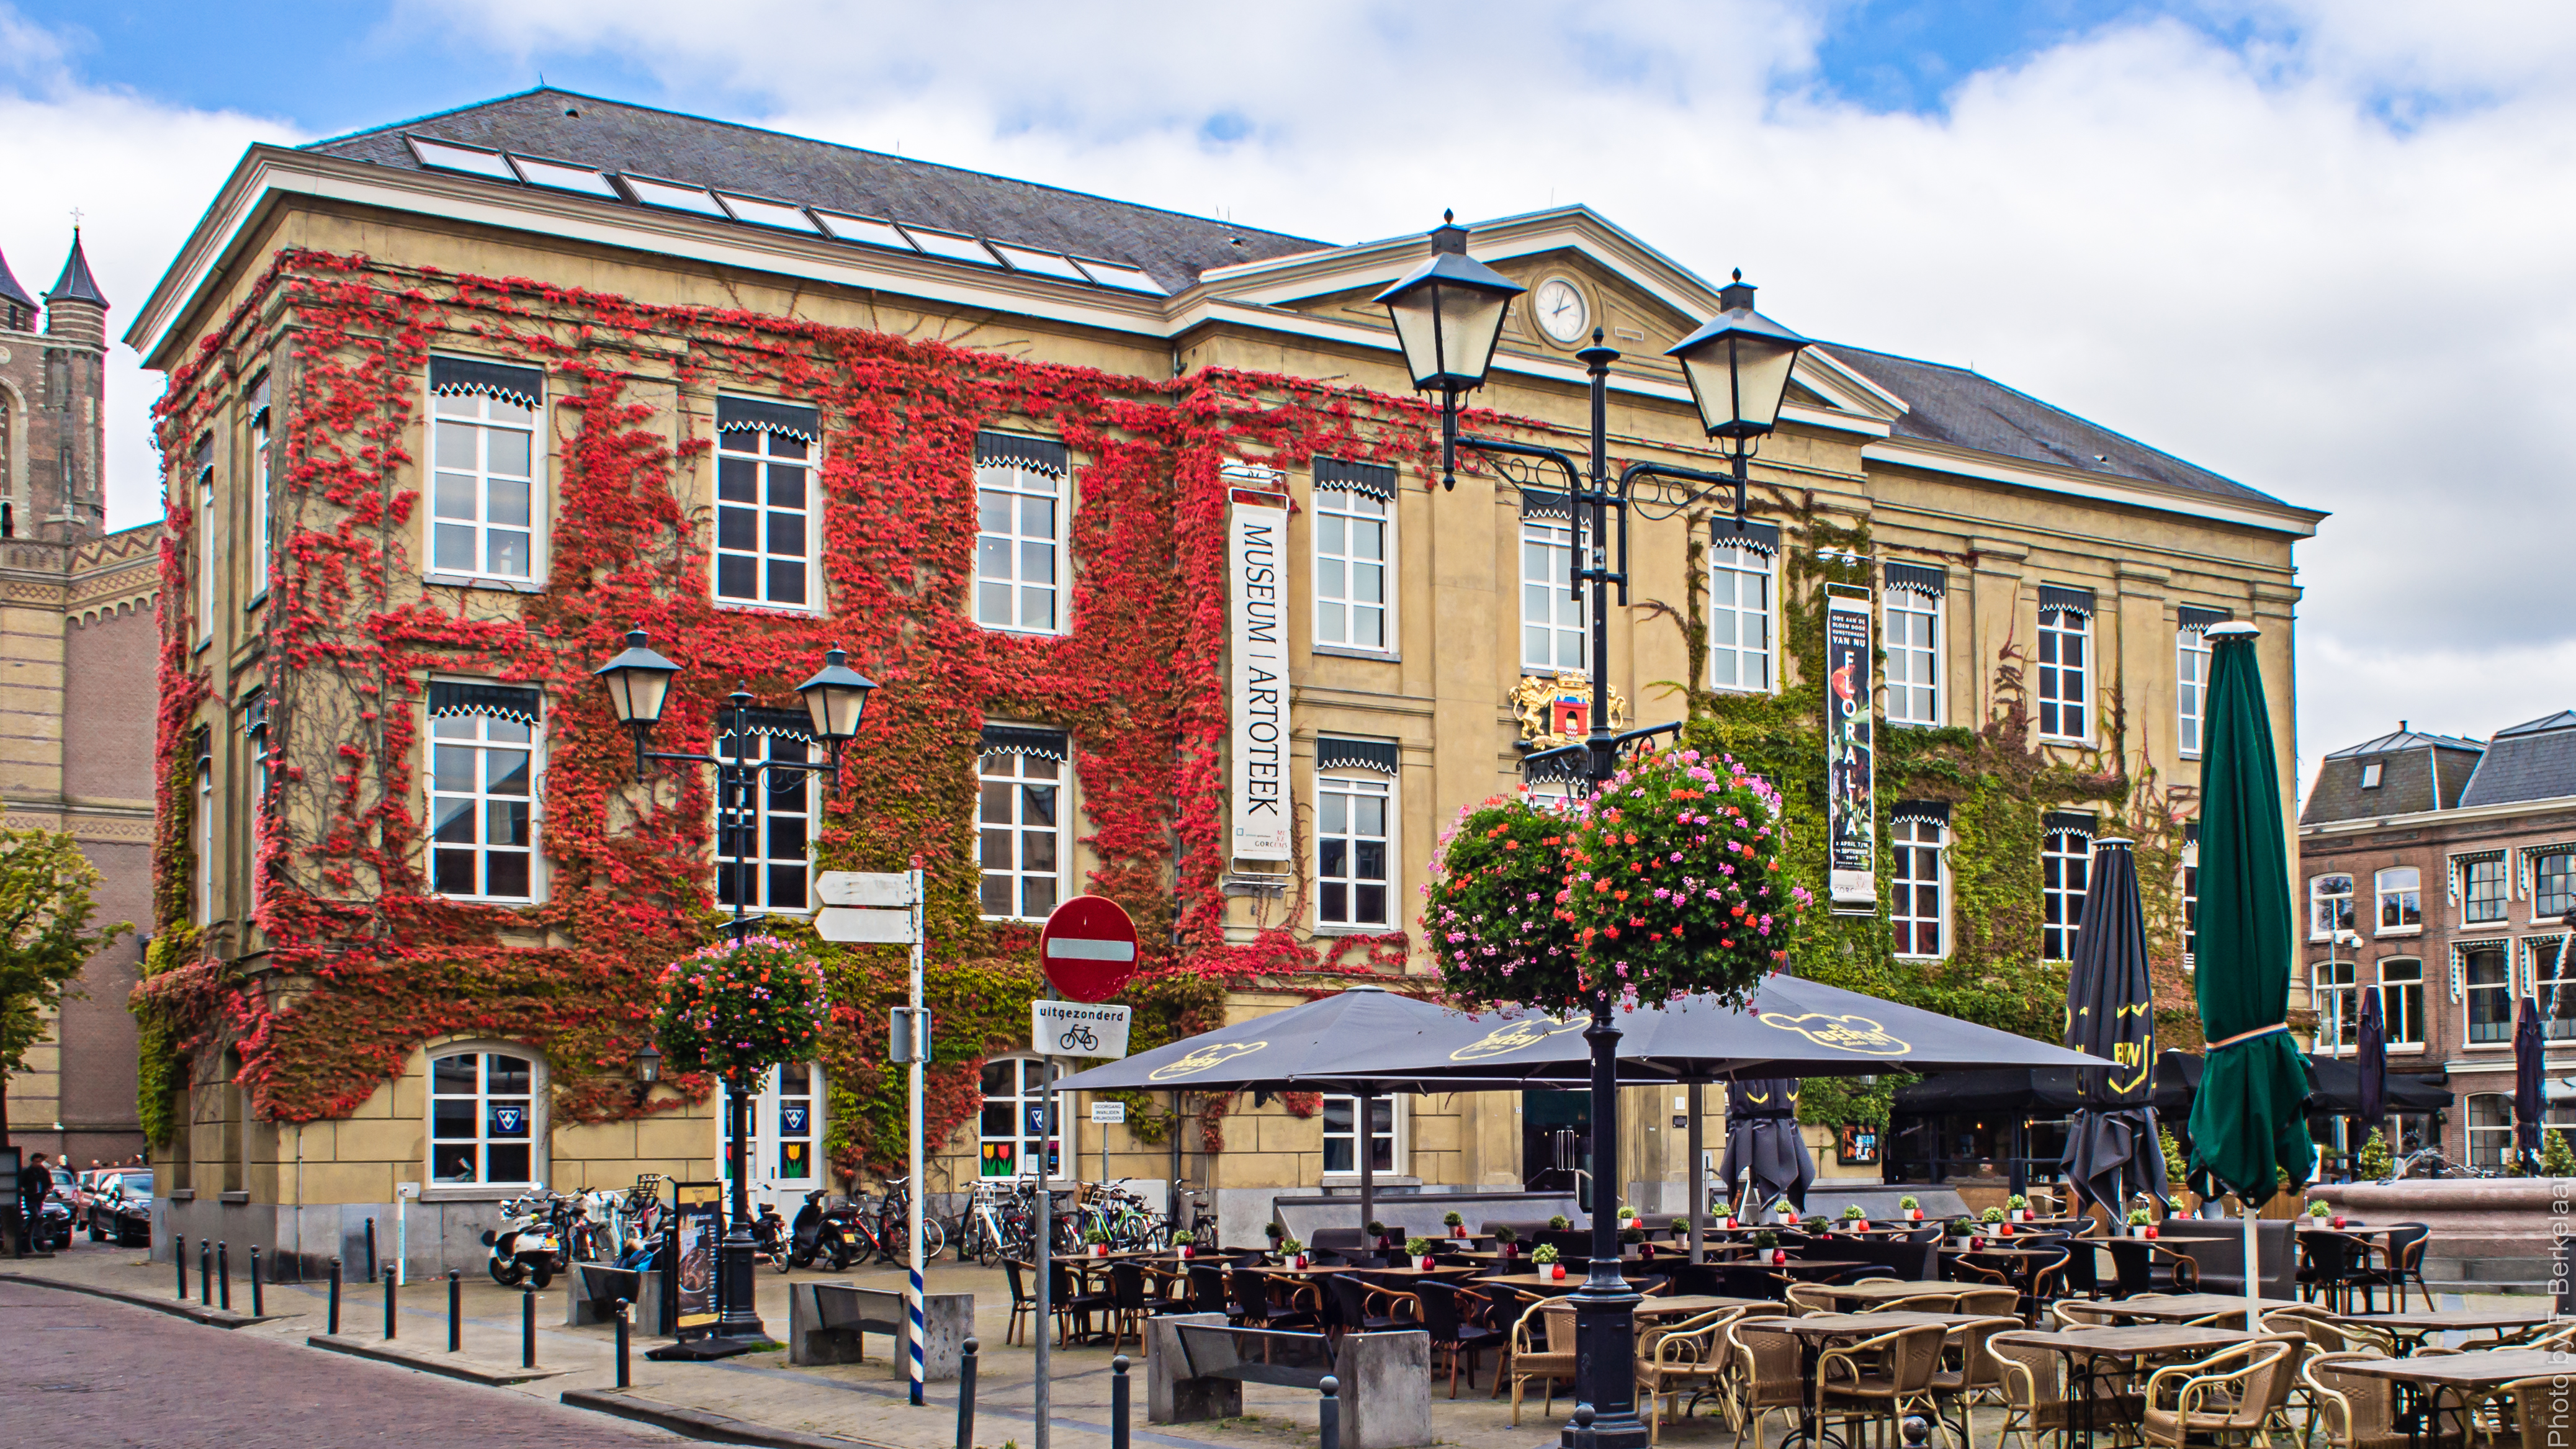
architecture, town, building, downtown, plaza, facade, nederland, zuidholland, estate, stadhuis, nl, gorinchem, rijksmonument, olympusm17mmf28, historie, neighbourhood, toudestadthuys, grotemarkt17, stadhuisgorinchem, residential area